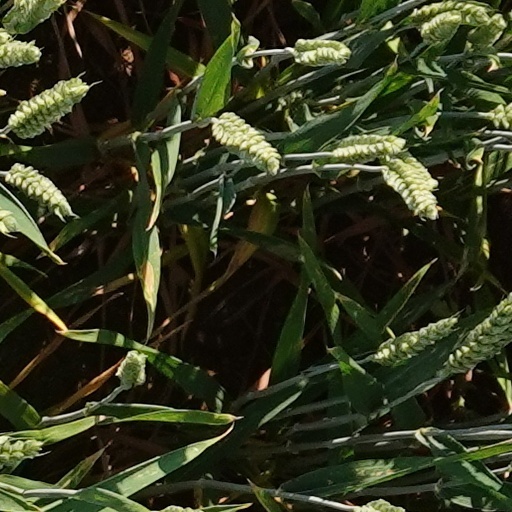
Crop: wheat